Nepali Army

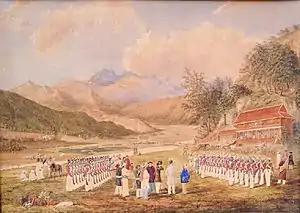
Nepalese troops (right) in 1816

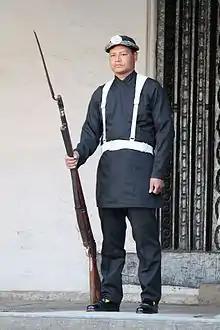
Nepal Army's Guruju Paltan (a ceremonial infantry company) in traditional uniform

The Nepali Army, also referred to as the Gorkhali Army (see "Gorkhas"), formally known as "Royal Nepal Army" is the land service branch of the Nepali Armed Forces. After the Gorkha Kingdom was founded in 1559, its army was established in 1560, and initially became known as the "Gorkhali Army." Later it was known as the "Royal Nepali Army" (RNA) following the Unification of Nepal, when the Gorkha Kingdom expanded its territory to include the whole country, by conquering and annexing the other states in the region, resulting in the establishment of a single united Hindu monarchy over all of Nepal. It was officially renamed simply to the "Nepali Army" on 28 May 2008, upon the abolition of the 240-year-old Nepalese monarchy, and of the 449-year-old rule of the Shah dynasty, shortly after the Nepalese Civil War.